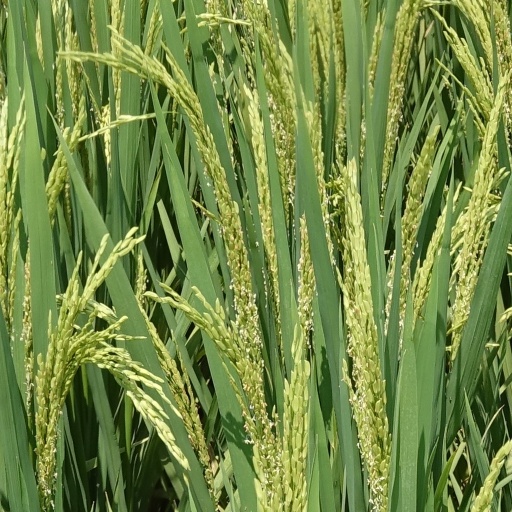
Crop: rice